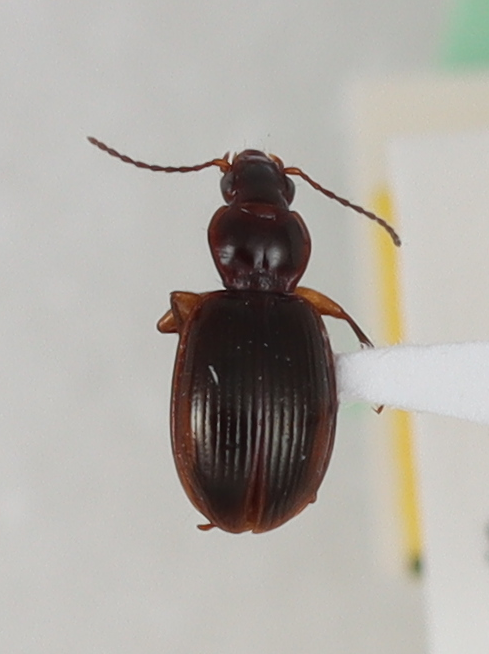
Scientific name: Mecyclothorax konanus
Plot: 14
Trap: W
Collected: 20190508